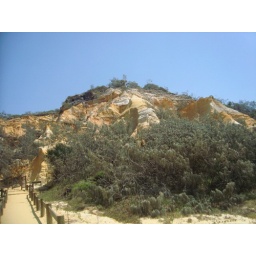
The Pinnacles are rocks that are orange and white in Fraser Island, Queensland, Australia.